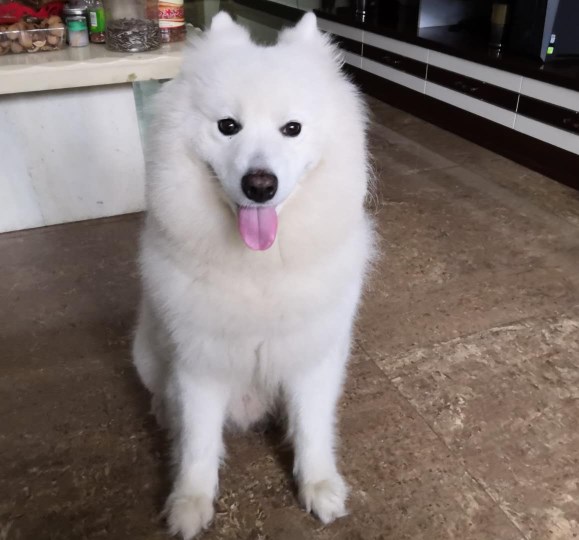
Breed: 2192-n000088-Samoyed